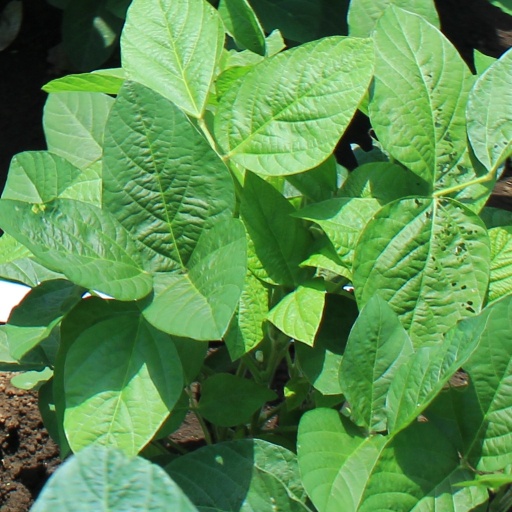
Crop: soybean